Chin Kim

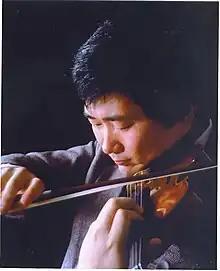
Chin Kim, violinist

Chin Kim (born 1957) is a Korean-born American classical violinist, largely educated in the United States through the Juilliard School and the Curtis Institute of Music.